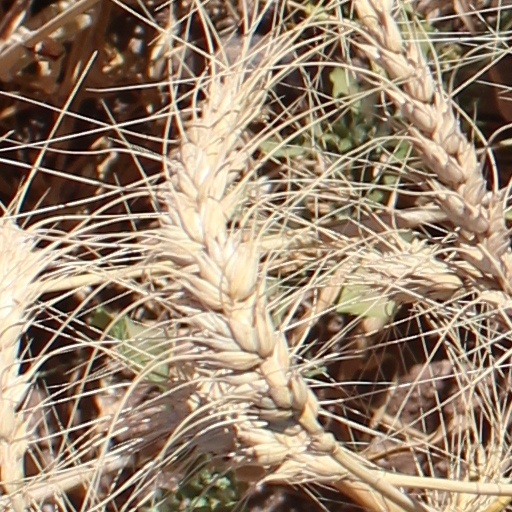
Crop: wheat